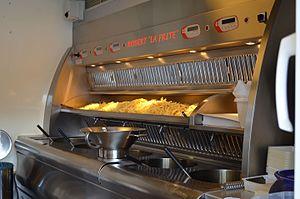
Charleroi (Belgique) - friterie Robert la Frite (depuis 1952)
Cet article reprend l'inventaire officiel des Chefs-d’œuvre du Patrimoine oral et immatériel de la Fédération Wallonie-Bruxelles octroyé dans le cadre du décret du 11 juillet 2002 relatif aux biens culturels mobiliers et au patrimoine immatériel de la Communauté française de Belgique ou Fédération Wallonie-Bruxelles de Belgique.
Une friterie, aussi appelée friture ou baraque à frites, est, en Belgique, dans le nord de la France et au Québec, un endroit où l'on sert des frites et des « snacks » : boulettes, fricadelles, cervelas, additionnés ou non de sauce d'accompagnement. Les friteries sont originaires de Belgique, ces lieux de restauration sont résidentiels ou mobiles. Une des plus anciennes friteries se trouvait à Anvers en 1842. Les premières friteries étaient souvent mobiles, à Tournai, les gens connaissaient une friterie mobile depuis 1885. Ce n'est qu'après la Seconde Guerre mondiale que les friteries fixes sont devenues plus visibles dans la rue.